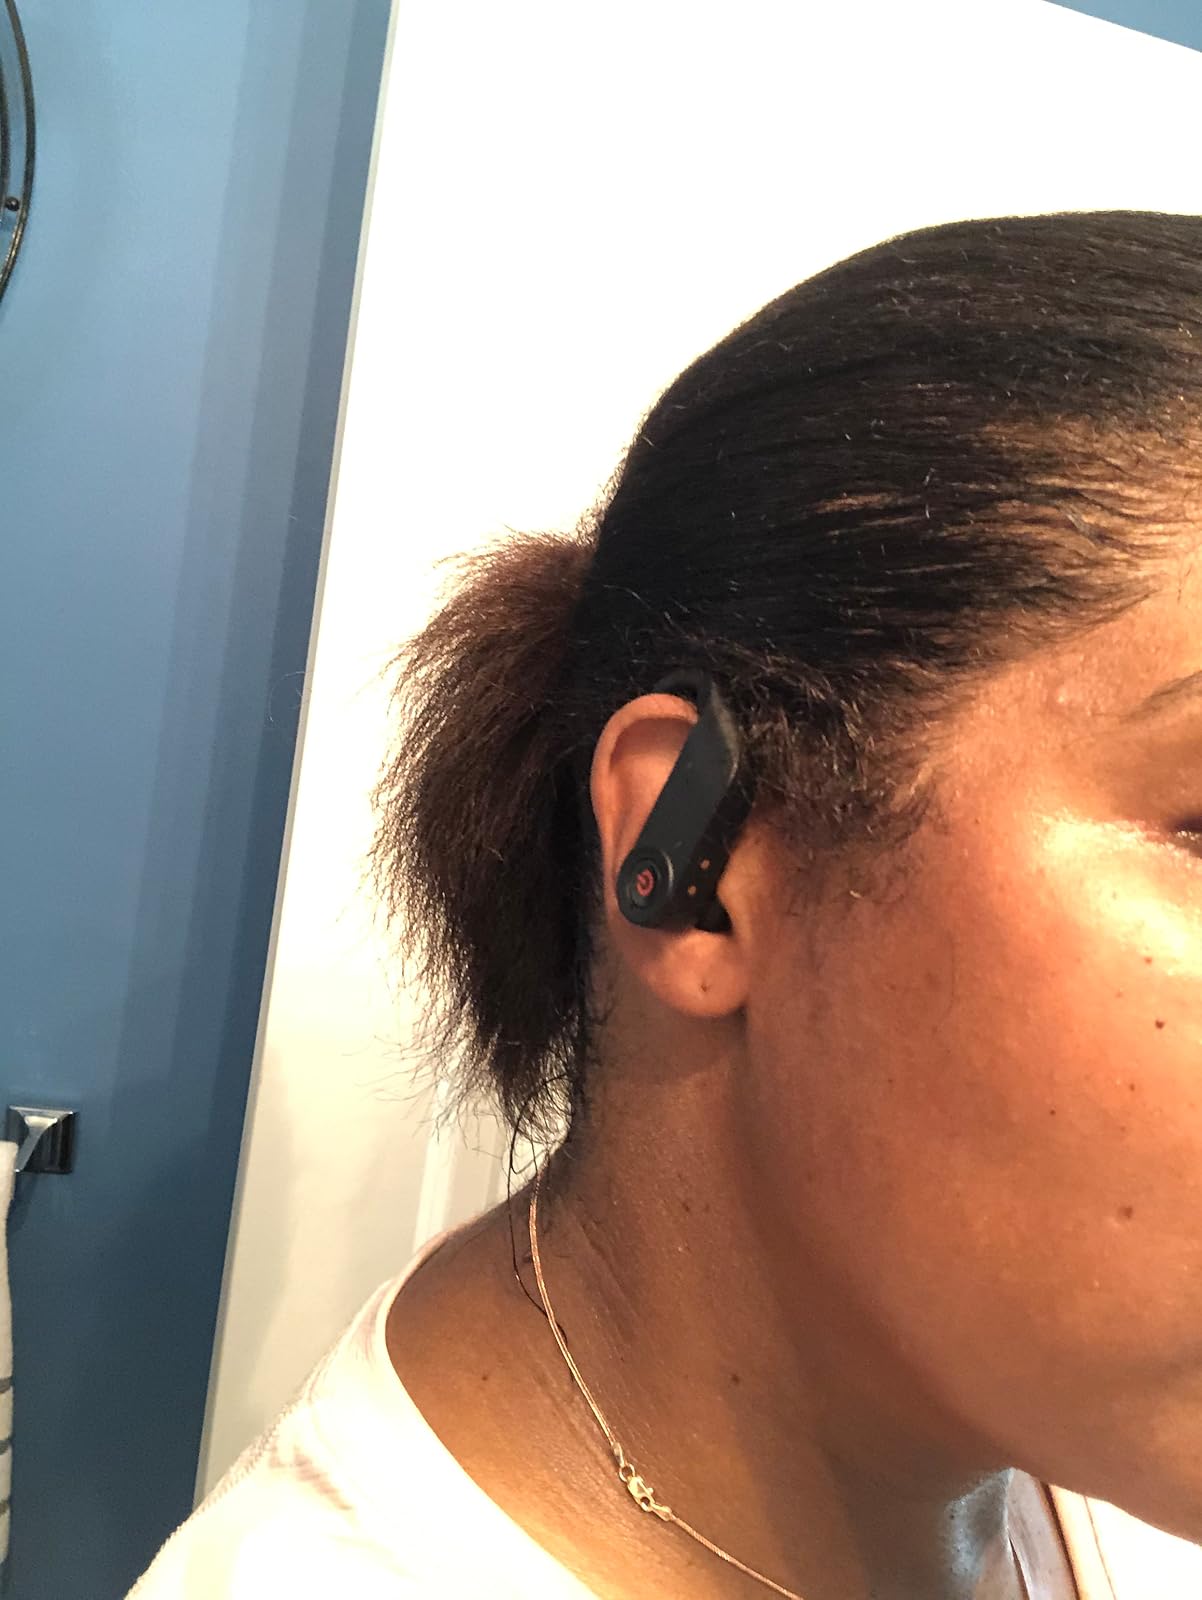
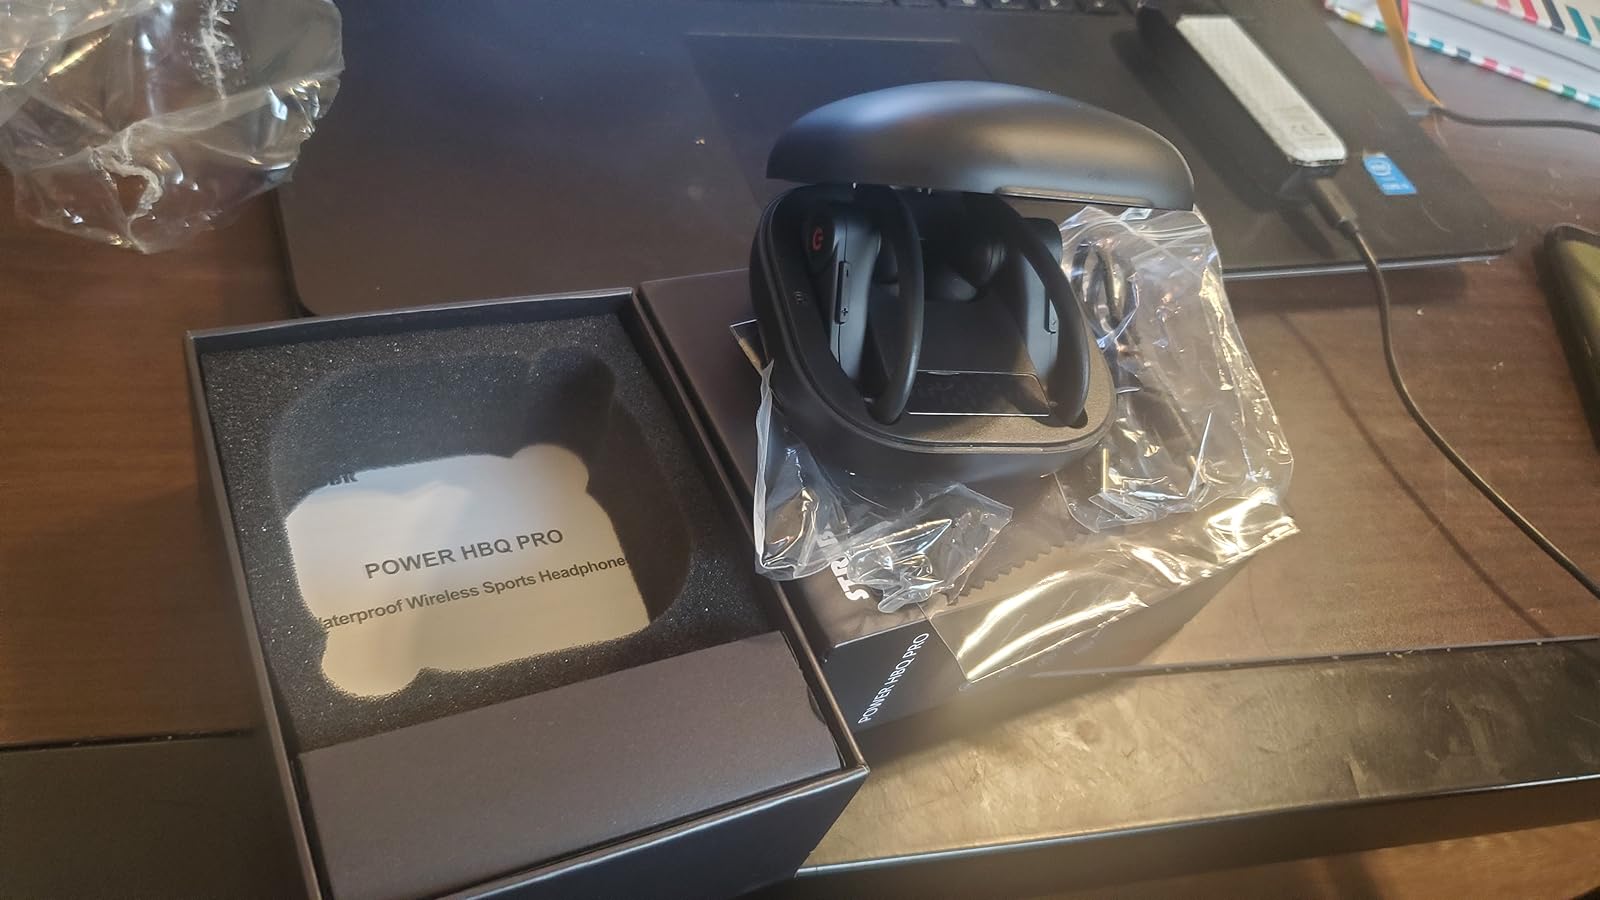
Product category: earbuds
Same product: yes